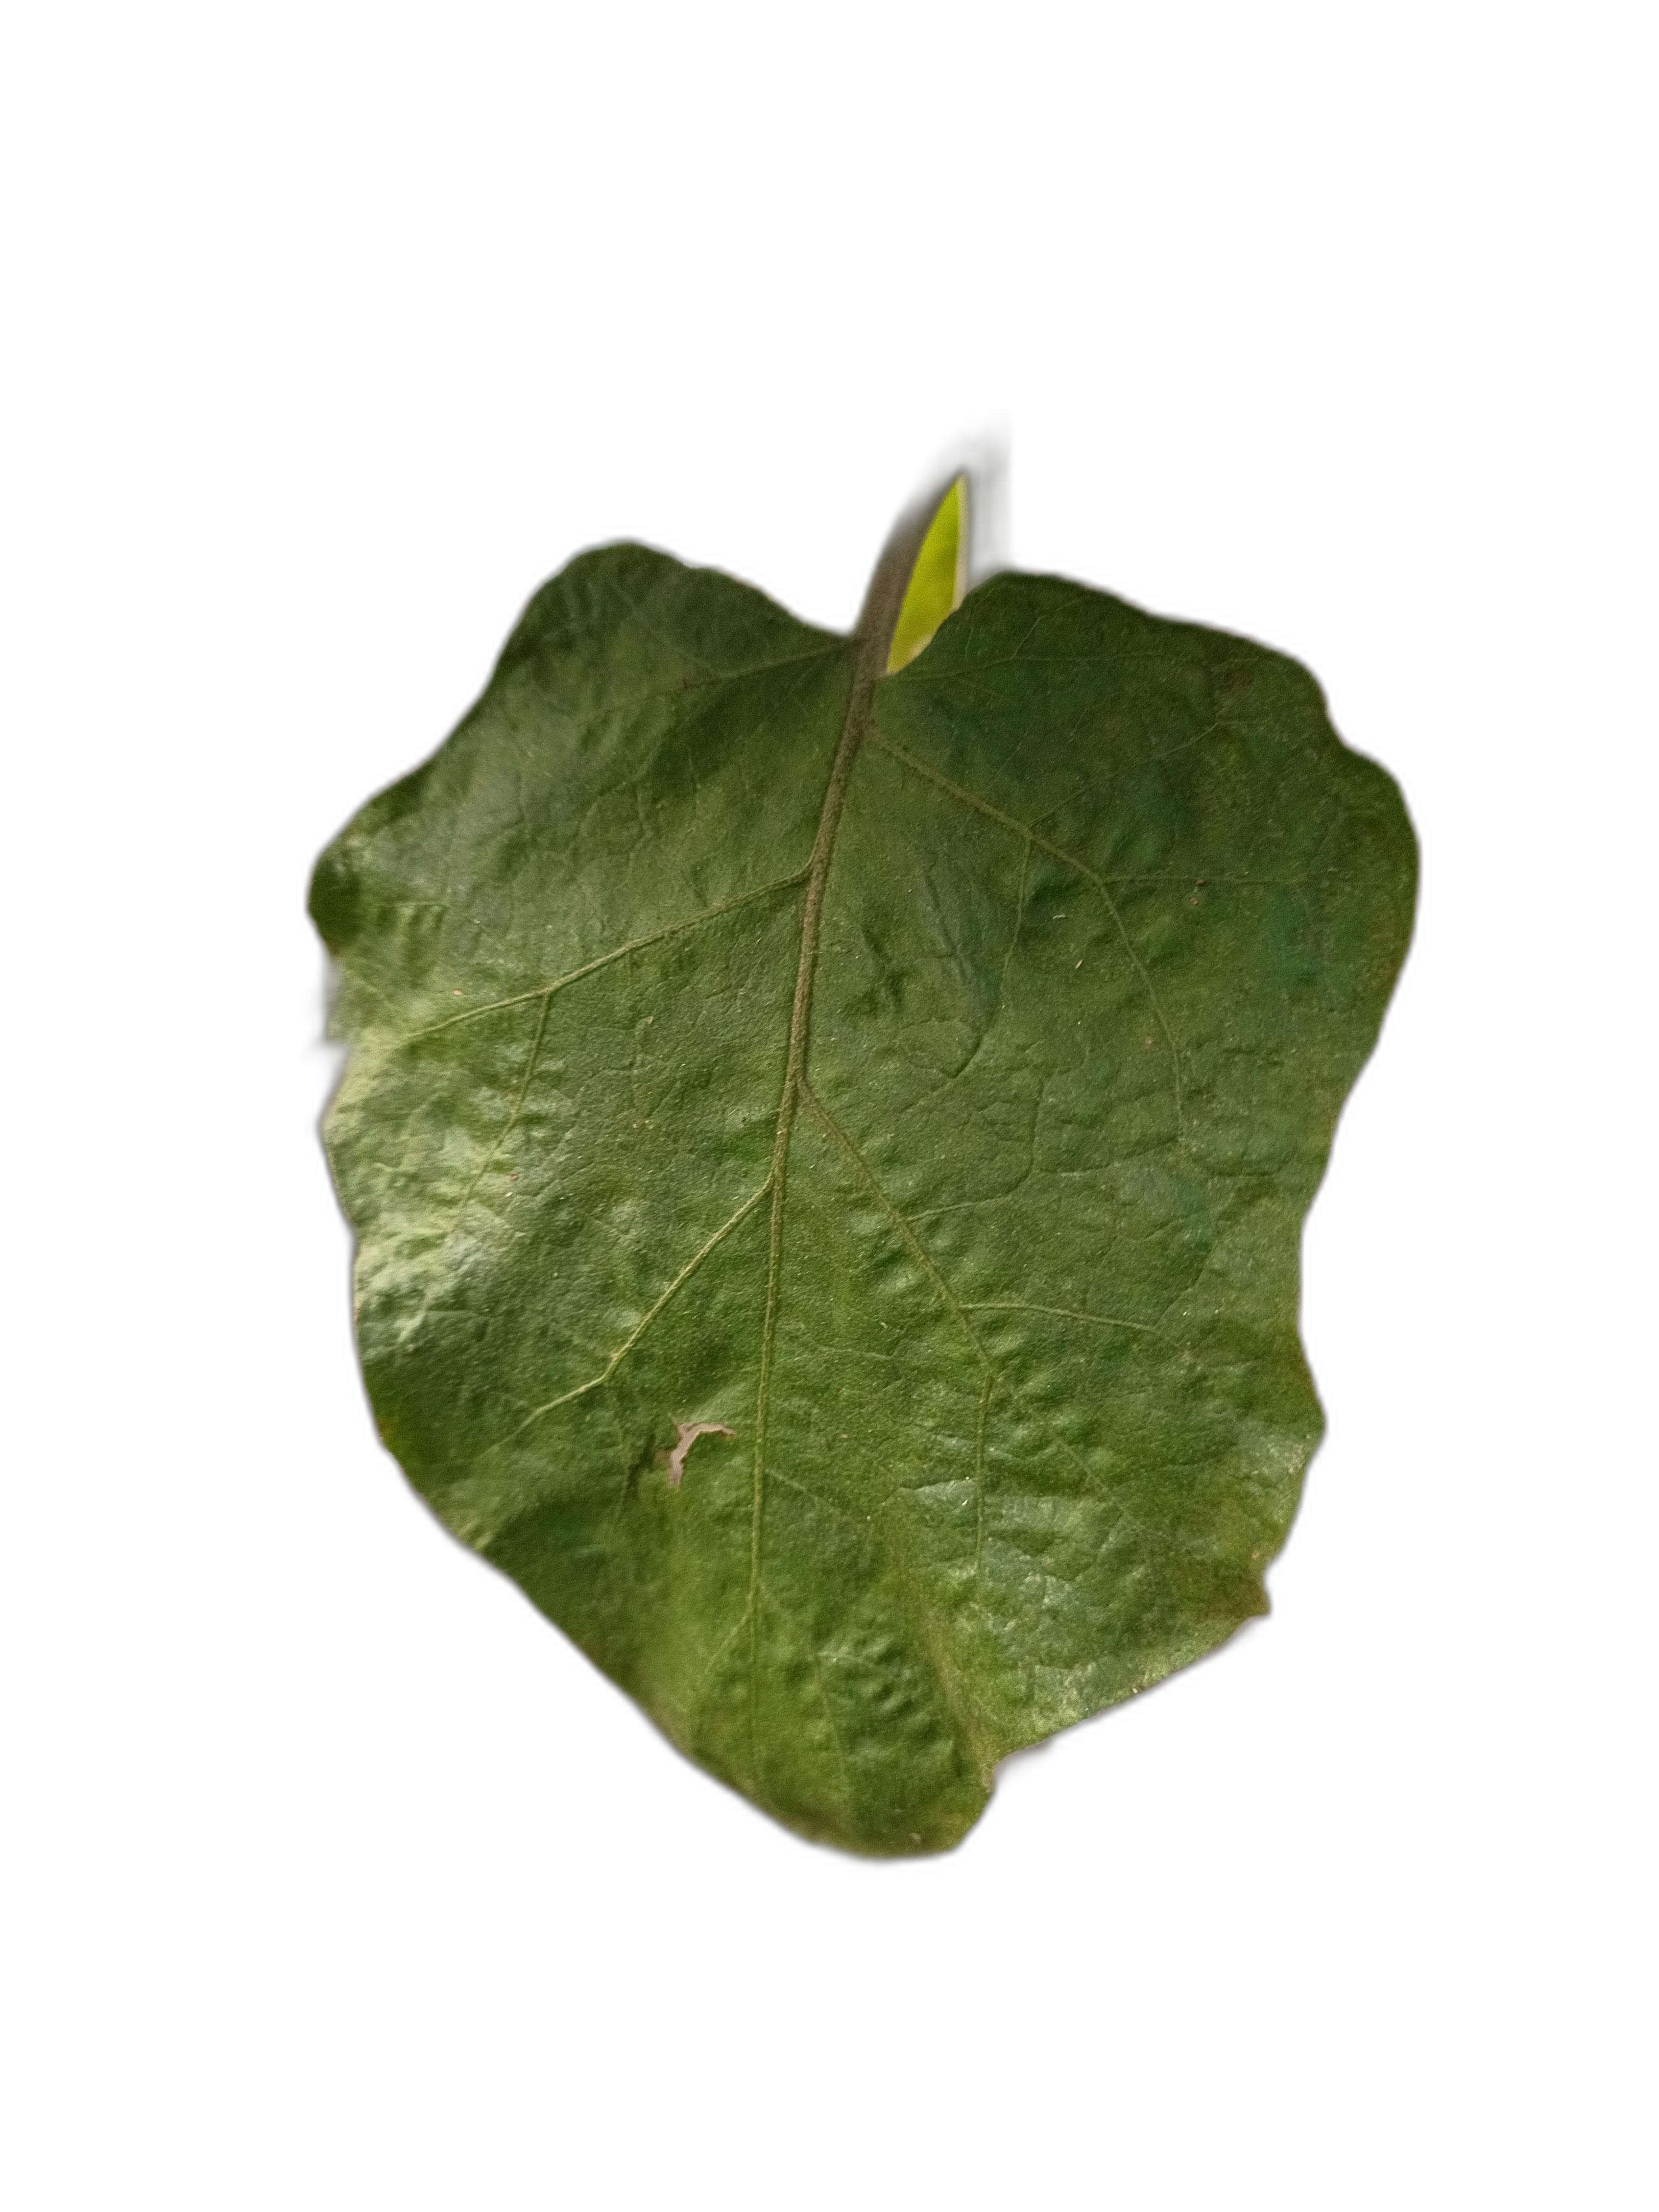
Label: Mosaic Virus Disease